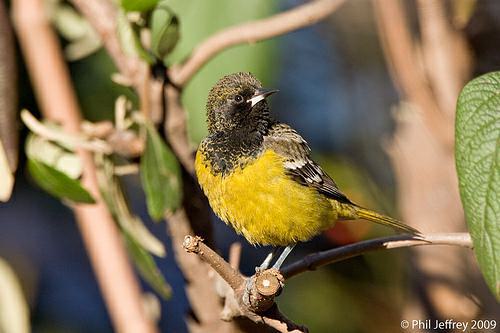
A photo of a scott oriole